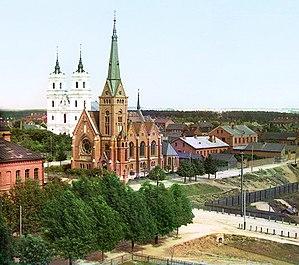
Collection des curiosités remarquables de l'Empire russe par Prokoudine-Gorski est une des premières collections au monde de photographies en couleurs. Elle constitue un patrimoine unique pour les peuples de l'ancien Empire russe et pour toute l'humanité. Son créateur est le célèbre inventeur russe Sergueï Prokoudine-Gorski. Mais il faut remarquer que l'exécution effective de nombreuses photos est due à ses collaborateurs.
L'église Martin Luther de Daugavpils en Lettonie, est une église luthérienne, dédiée à Martin Luther. Elle se situe dans le quartier de Jaunbūve à la Colline des Églises, en diagonale de l'église de l'Immaculée-Conception.
Daugavpils est la deuxième ville en population de la Lettonie. C'est l'une des neuf grandes villes de Lettonie ayant un statut particulier de lielpilseta. C'est également le chef-lieu de la province orientale de Latgale. La ville se trouve dans le Sud-Est de la Lettonie, sur les deux berges du fleuve Daugava. Elle est très proche des frontières lituanienne, biélorusse et russe. La langue officielle est le letton, mais la langue de communication majoritaire entre les différentes communautés reste le russe. Une grande partie de la population parle également le latgalien.